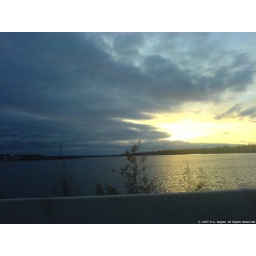
The sky over a lake in the late afternoon.